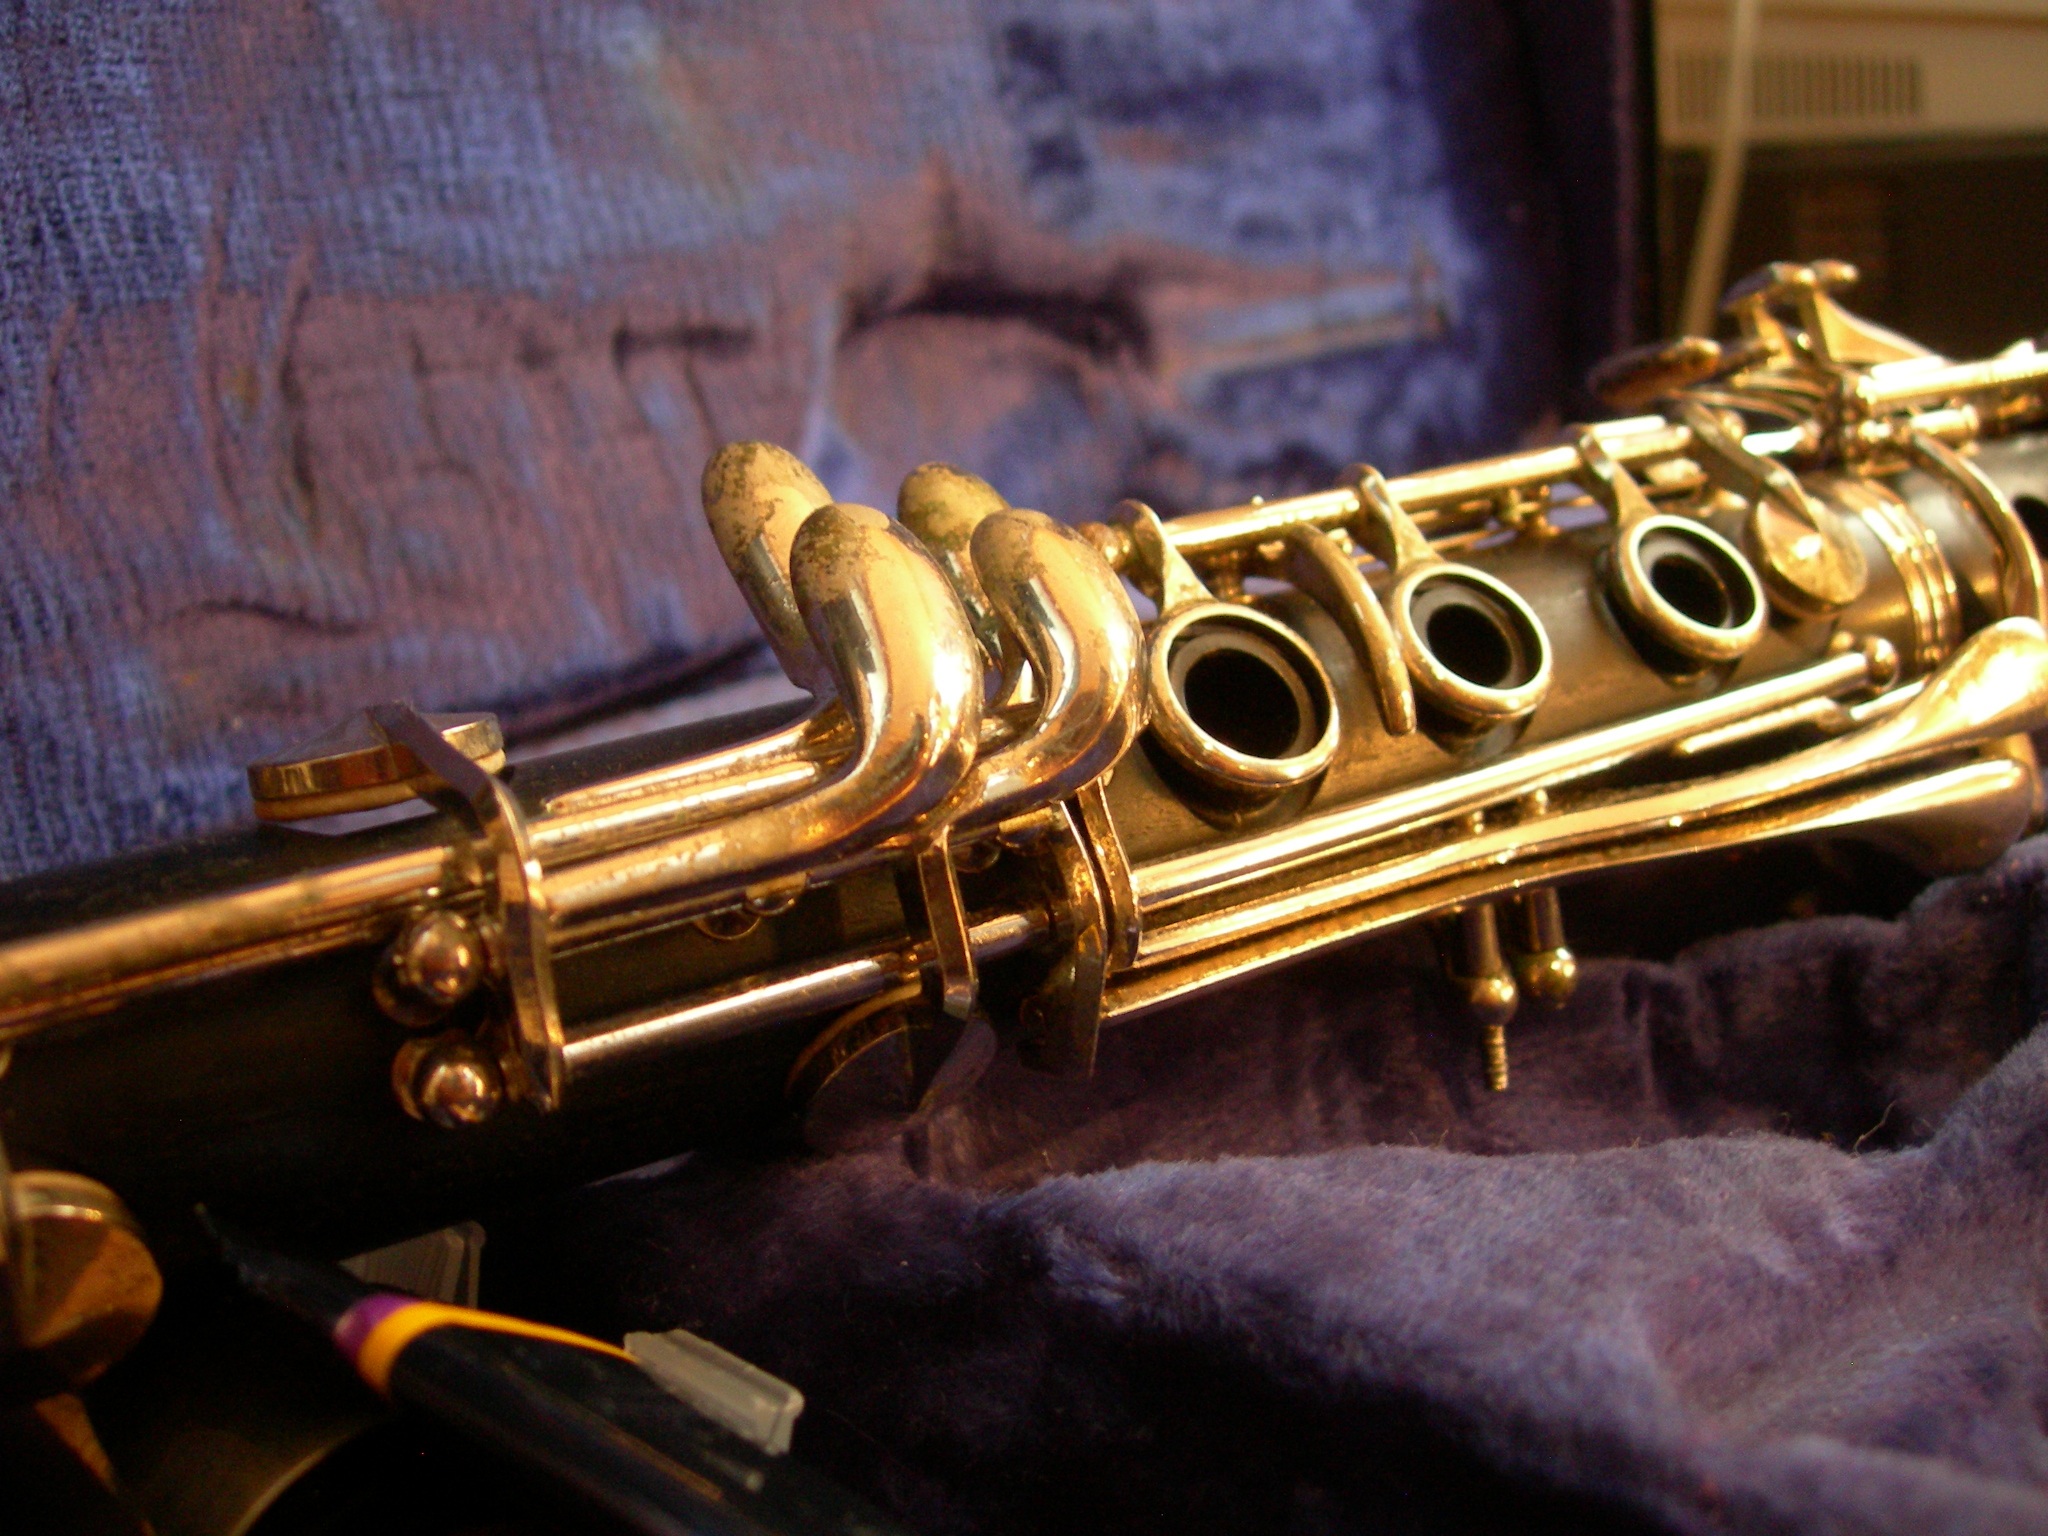
music, guitar, musical instrument, saxophone, gold, breath, kit, trumpet, instruments, clarinet, wind instrument, brass instrument, string instrument, woodwind instrument, baritone saxophone, euphonium